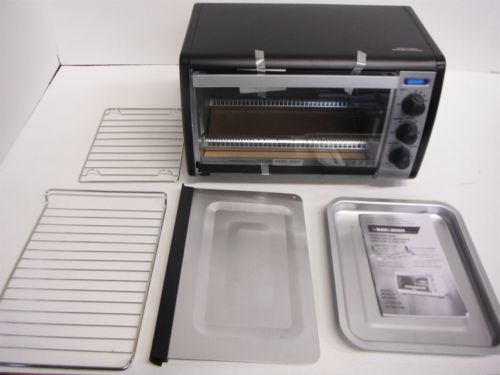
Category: toaster